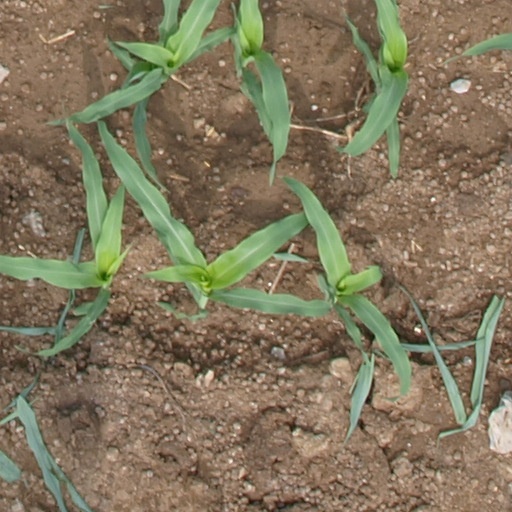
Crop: maize; corn